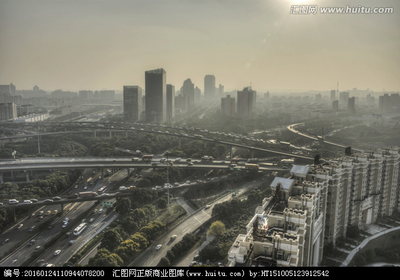
Weather: foggy or hazy